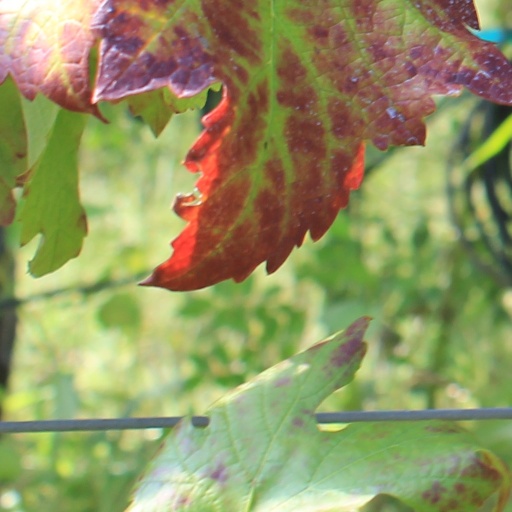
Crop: grape